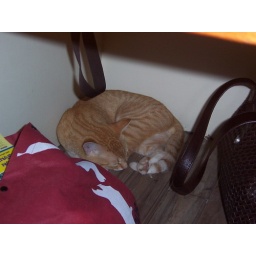
Resort cat under my bed